The Great Synagogue Memorial Park

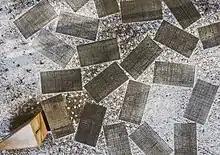
Granite slabs in the memorial park

In the park, there are plaques telling about the history of the synagogue, benches for visitors with symbolic perforations depicting the signs of the zodiac - reflecting the ornaments of the Great Synagogue - and greenery: a variety of trees, shrubs and flowers. The place is to provide residents and tourists with peace and space for reflection.